Devon and Somerset Railway

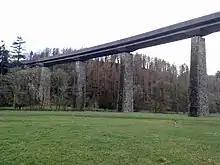
The pillars of Castle Hill Viaduct have been reused for the North Devon Link road (A361)

The line featured steep gradients; were at 1 in 60 (1.7%) or steeper, and much of the rest was steeper than 1 in 140 (0.7%). The principal engineering works on the railway were: